Jay Jay the Jet Plane

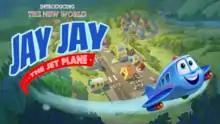
Promotional announcement image, depicting the new design of Jay Jay.

A new revival of the series, titled "The New Adventures of Jay Jay the Jet Plane" (originally titled "The New World of Jay Jay the Jet Plane") has been confirmed through Trilogy Animation Group's website. The first trailer for the show was released in July 2022, but a release date was never revealed. As of April 8, 2025, production status is currently unknown and the project could have likely been abandoned due to no further updates since the first trailer was revealed. The characters' were fully redesigned, and made to look more cartoony, newer, and like the original late '90s series, it is to be CGI-animated.